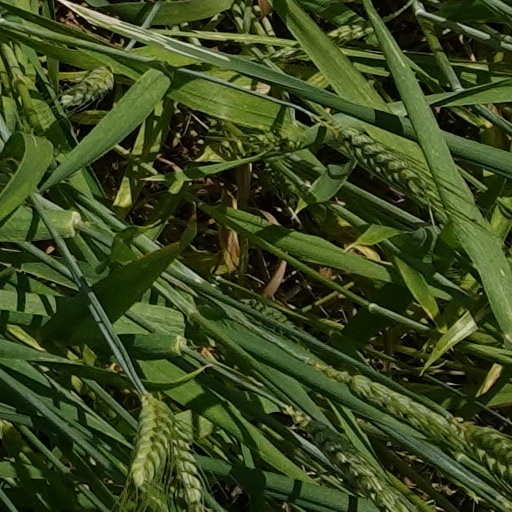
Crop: wheat